Binocular rivalry

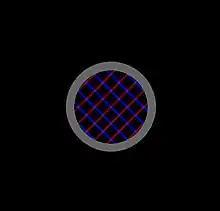
Binocular rivalry. If one views the image with red-cyan 3D glasses, the angled Warp and weft will alternate between the red and the blue lines.

When one image is presented to one eye and a very different image is presented to the other (also known as dichoptic presentation), instead of the two images being seen superimposed, one image is seen for a few moments, then the other, then the first, and so on, randomly for as long as one cares to look. For example, if a set of vertical lines is presented to one eye, and a set of horizontal lines to the same region of the retina of the other, sometimes the vertical lines are seen with no trace of the horizontal lines, and sometimes the horizontal lines are seen with no trace of the vertical lines.